RNA world

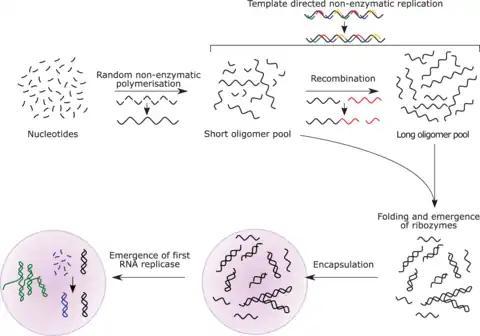
The RNA world hypothesis proposes that spontaneous polymerization of ribonucleotides led to the emergence of ribozymes and including an RNA replicase.

Nucleotides are the fundamental molecules that combine in series to form RNA. They consist of a nitrogenous base attached to a sugar-phosphate backbone. RNA is made of long stretches of specific nucleotides arranged so that their sequence of bases carries information. The RNA world hypothesis holds that in the primordial soup (or sandwich), there existed free-floating nucleotides. These nucleotides regularly formed bonds with one another, which often broke because the change in energy was so low. However, certain sequences of base pairs have catalytic properties that lower the energy of their chain being created, enabling them to stay together for longer periods of time. As each chain grew longer, it attracted more matching nucleotides faster, causing chains to now form faster than they were breaking down.